List of Scranton/Wilkes-Barre RailRiders managers

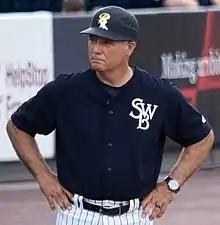
A man in a black baseball jersey with "SWB" written in white letters on the left breast pocket, a black coaches helmet with an "SWB" on the front, and white pants stands at third base lines.

Dancy was replaced in 1992 by Lee Elia, a veteran manager with eight seasons of minor league experience. Under Elia's leadership, the Red Barons posted their first winning season, finishing 84–58 and claiming the International League's Eastern Division title. They advanced to the playoffs, defeating the Pawtucket Red Sox in four games before falling to the Columbus Clippers in a five-game championship series. Following Elia's retirement, George Culver was hired as the Red Barons' new manager. Culver had previously managed the Philadelphia Phillies' minor league affiliates, leading Double-A Reading from 1986 to 1987 and Triple-A Maine in 1988. His tenure in Scranton/Wilkes-Barre lasted one season, as the team finished with a losing 62–80 record, missing the playoffs.